Valkyrie

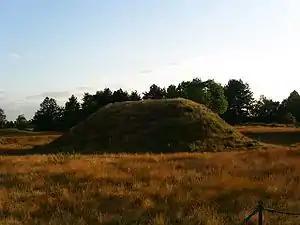
An Anglo-Saxon burial mound at Sutton Hoo in Suffolk, England

Specific valkyries are mentioned on two runestones; the early 9th century Rök runestone in Östergötland, Sweden, and the 10th-century Karlevi Runestone on the island of Öland, Sweden, which mentions the valkyrie Þrúðr. On the Rök runestone, a kenning is employed that involves a valkyrie riding a wolf as her steed: